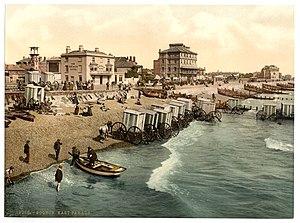
La Burlesque Équipée du cycliste est un roman de jeunesse de H. G. Wells, relatant une randonnée cycliste dans le sud de l'Angleterre durant le mois d'août 1895, dans une veine humoristique comparable à celle de Trois hommes dans un bateau de Jerome K. Jerome. Il est publié en 1896 par J. M. Dent & Co.